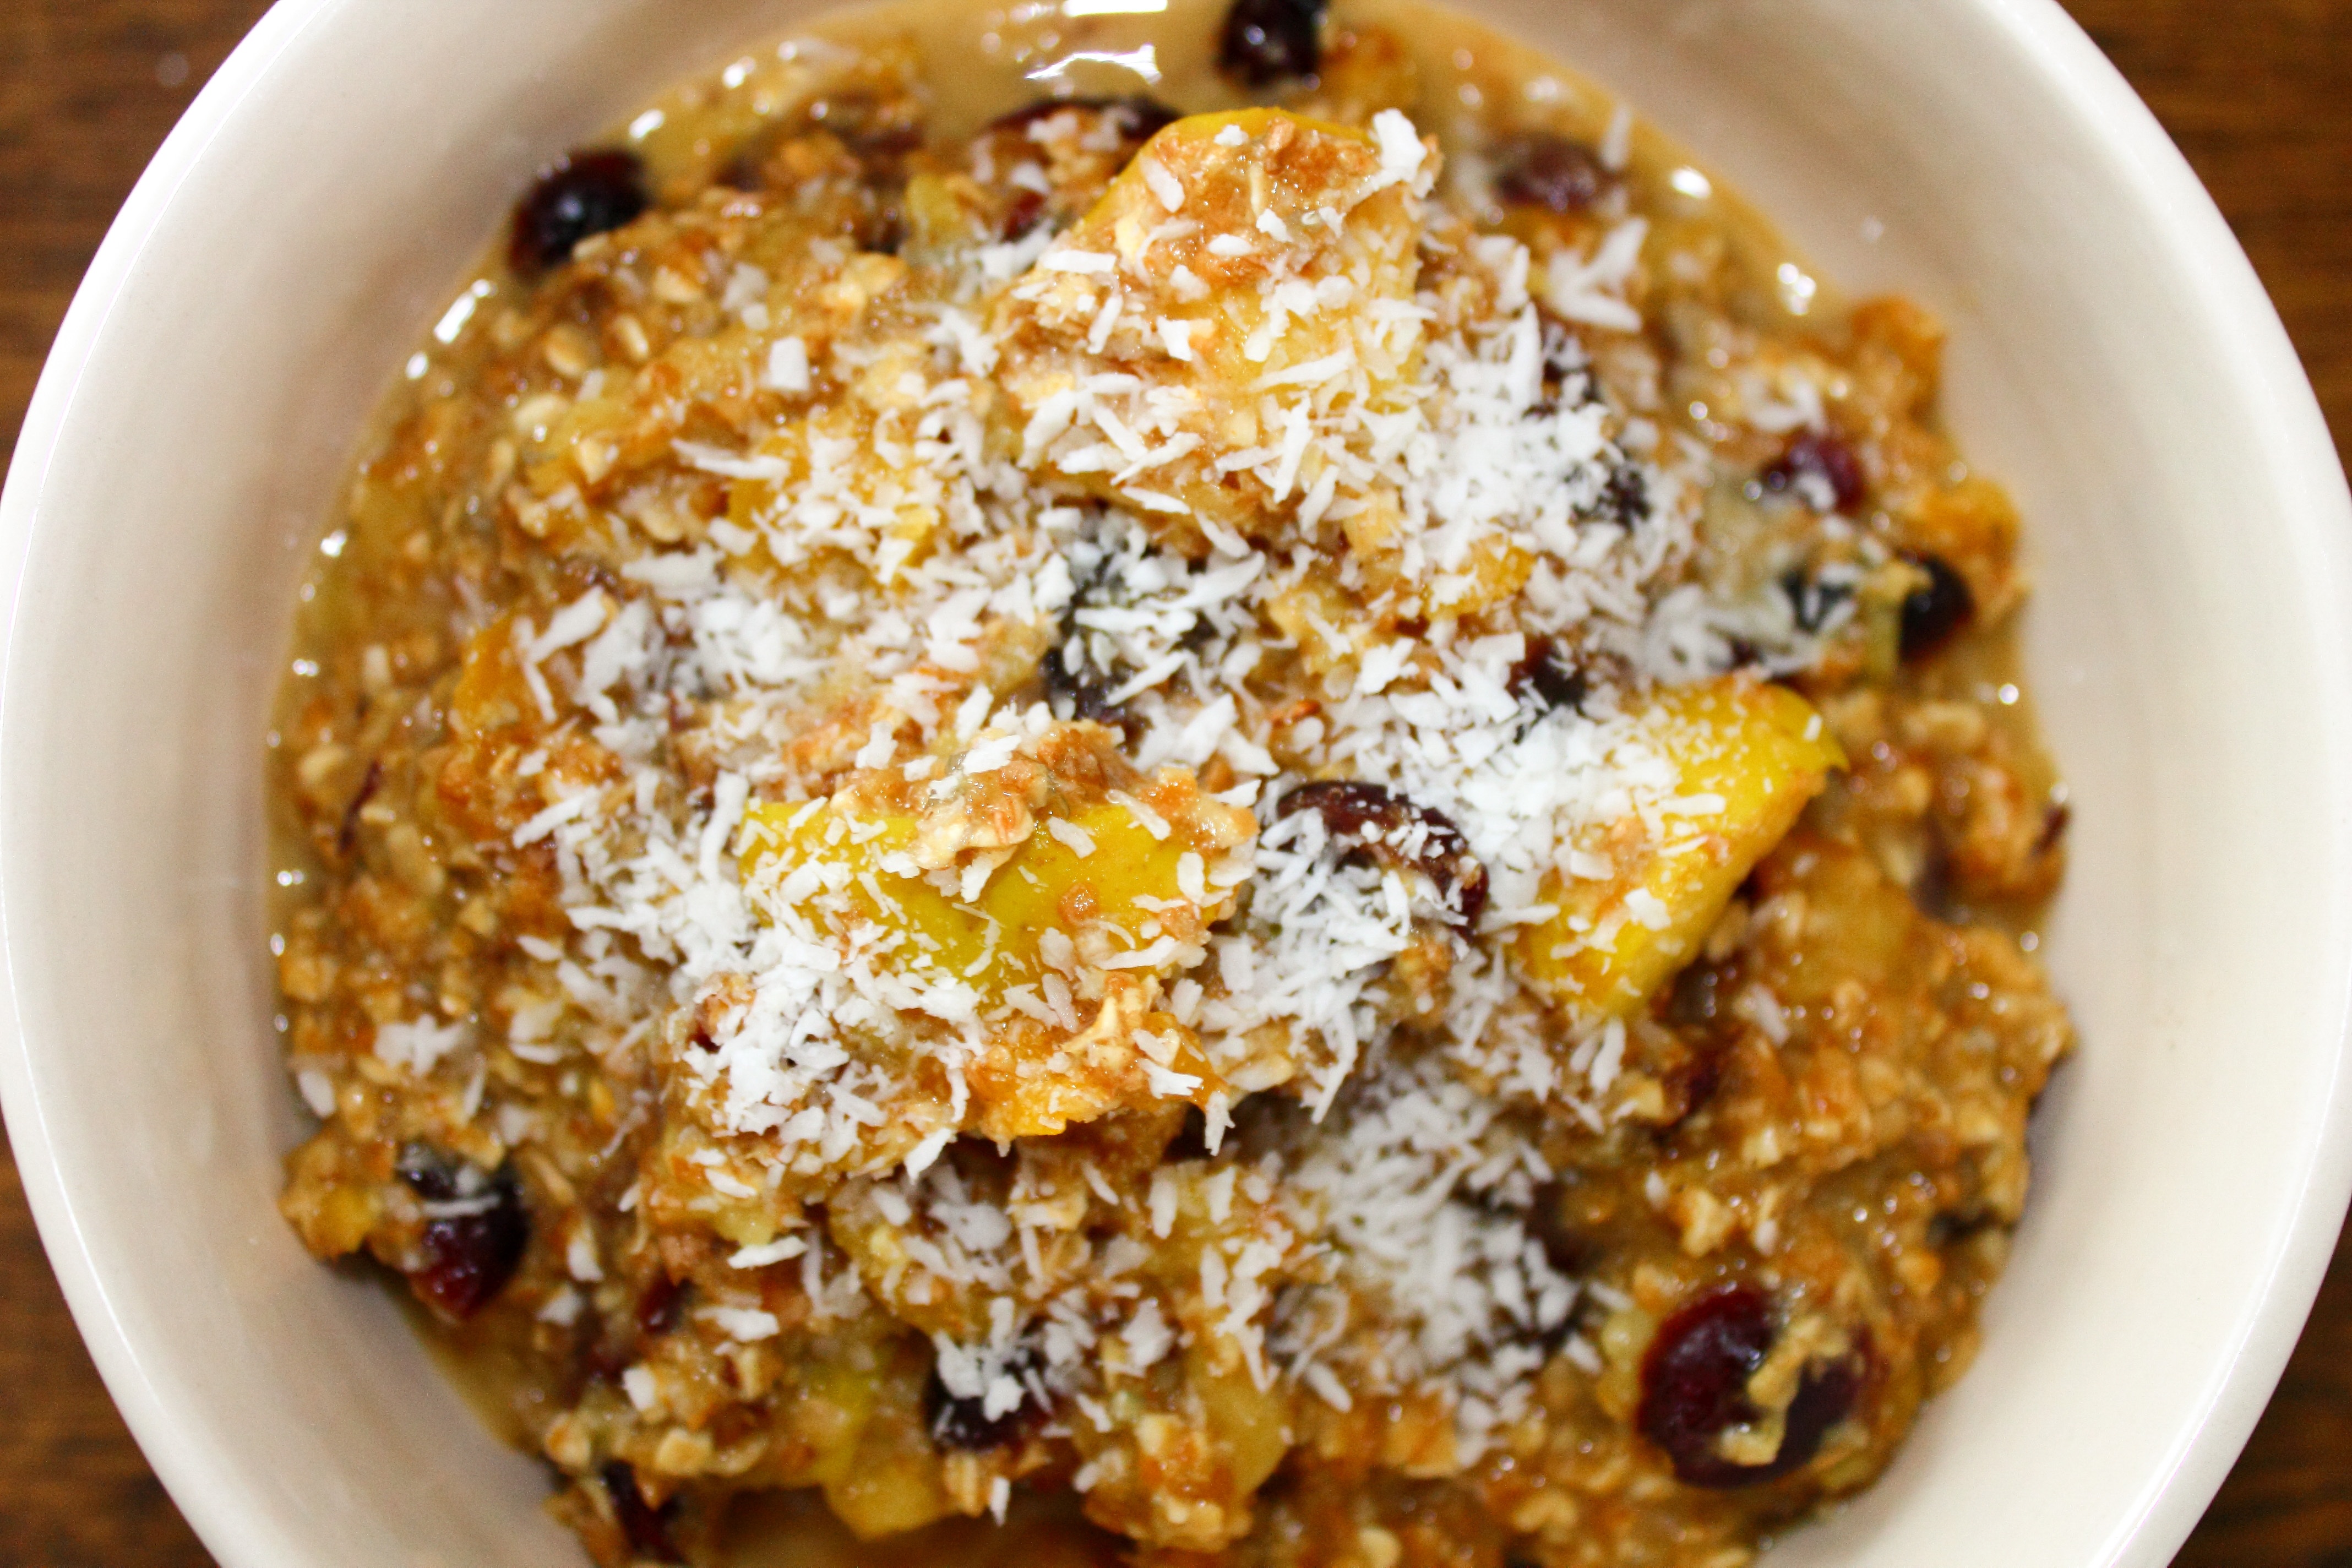
fruit, dish, meal, food, produce, vegetable, breakfast, cuisine, health, oatmeal, cereal, coconut, cranberry, apples, vegetarian food, bran, apricots